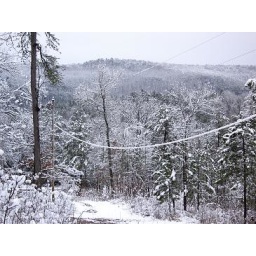
mountain in front of our house and trees down along the drive